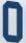
Number: 0